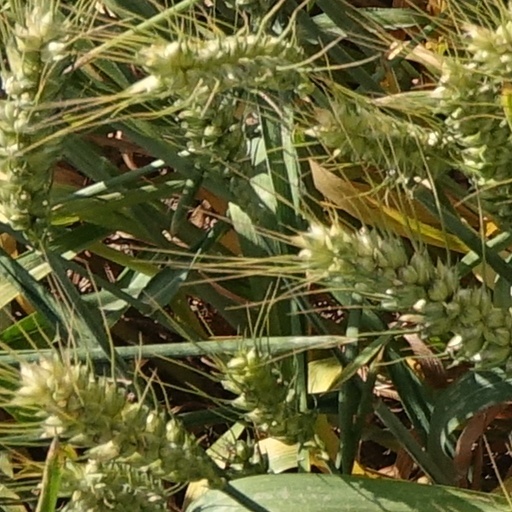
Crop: wheat